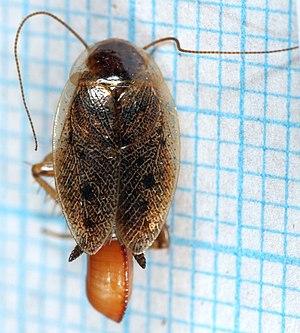
Le cafard du Nord est une espèce d'insectes de la famille des blattes, à ne pas confondre avec Ectobius sylvestris.